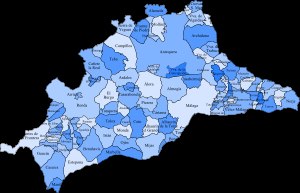
Málaga (provins)
Provinsens kommuner
Provinsen Málaga er en provins i det sydlige del af Spanien, i den autonome region Andalusien. Provinsen grænser til provinserne Cádiz, Sevilla, Córdoba og Granada.